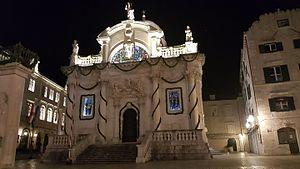
L'église Saint-Blaise est une église baroque de Dubrovnik et l’un des principaux sites touristiques de la ville. Saint Blaise, identifié par les Slaves du Moyen Age au dieu païen Veles, est le saint patron de la ville de Dubrovnik et anciennement le protecteur de la République indépendante de Raguse.